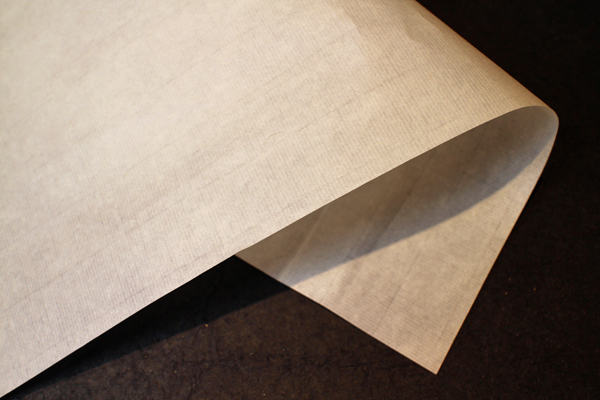
Waste category: paper